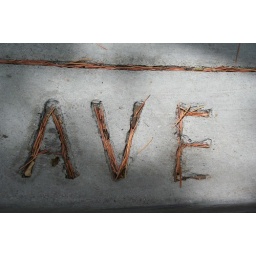
street names ingraved in the sidewalk, filled with pine needles